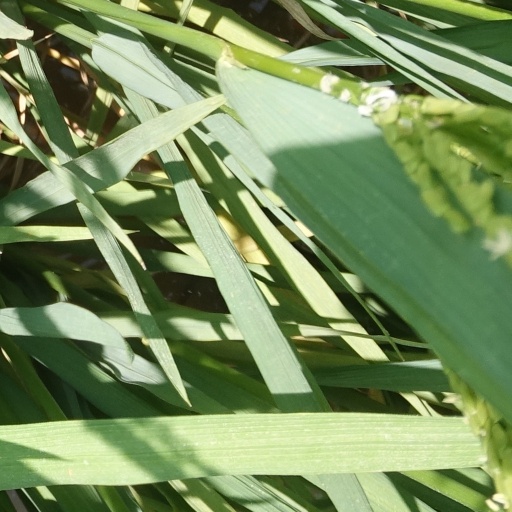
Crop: rice